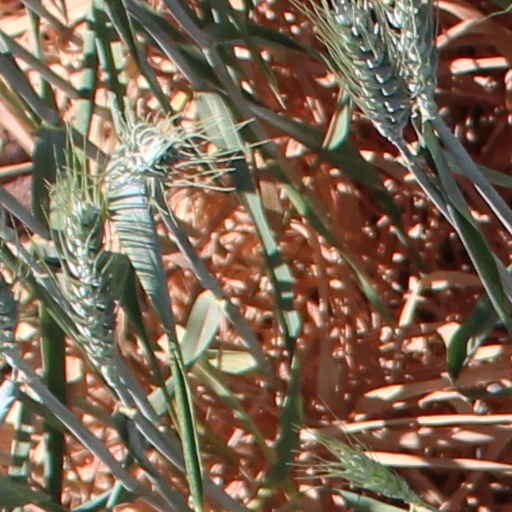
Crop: wheat